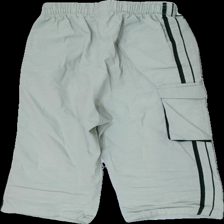
View: back
Type: Shorts
Category: Men
Brand: Missing
Colors: Grey, Black
Material: 53% cotton 47% polyester
Pattern: Embroidered
Cut: Regular
Season: Summer
Damage location: top right
Damage 2 location: top center
Price range: <50
Recommended usage: Reuse
Description: grå shorts med broderad häst fram och svarta ränder på sidorna